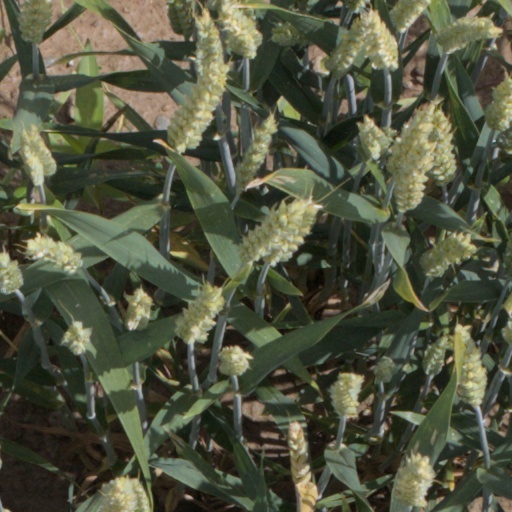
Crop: wheat